Dhaka Prakash

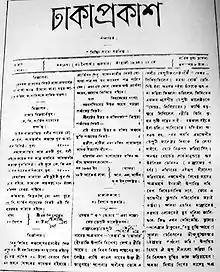
The first page of an issue of "Dhaka Prakash", dated .

Dhaka (Dacca) Prakash was the first Bengali language newspaper published in Dhaka, capital of East Bengal (present-day Bangladesh). First published in 1861, the newspaper remained in publication for about a century. No other newspaper in the East Bengal remained active for such a long time.